Mercedes-Benz in motorsport

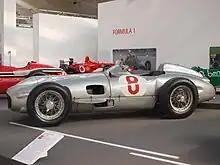
Mercedes Silver Arrow W196

In the 1930s, the new joint company, Daimler-Benz, with their mighty Mercedes-Benz Silver Arrows, dominated Grand Prix racing in Europe together with its rival, Auto Union. In fact the colour of the cars, which was later to become legendary, was unintentional—they had initially been painted white as was traditional for German cars, but the paint was stripped away to reduce weight. The cars set speed records up to . The team was guided by the great "Rennleiter" (racing team manager) Alfred Neubauer (1891–1980) until the company ceased racing at the start of WWII.